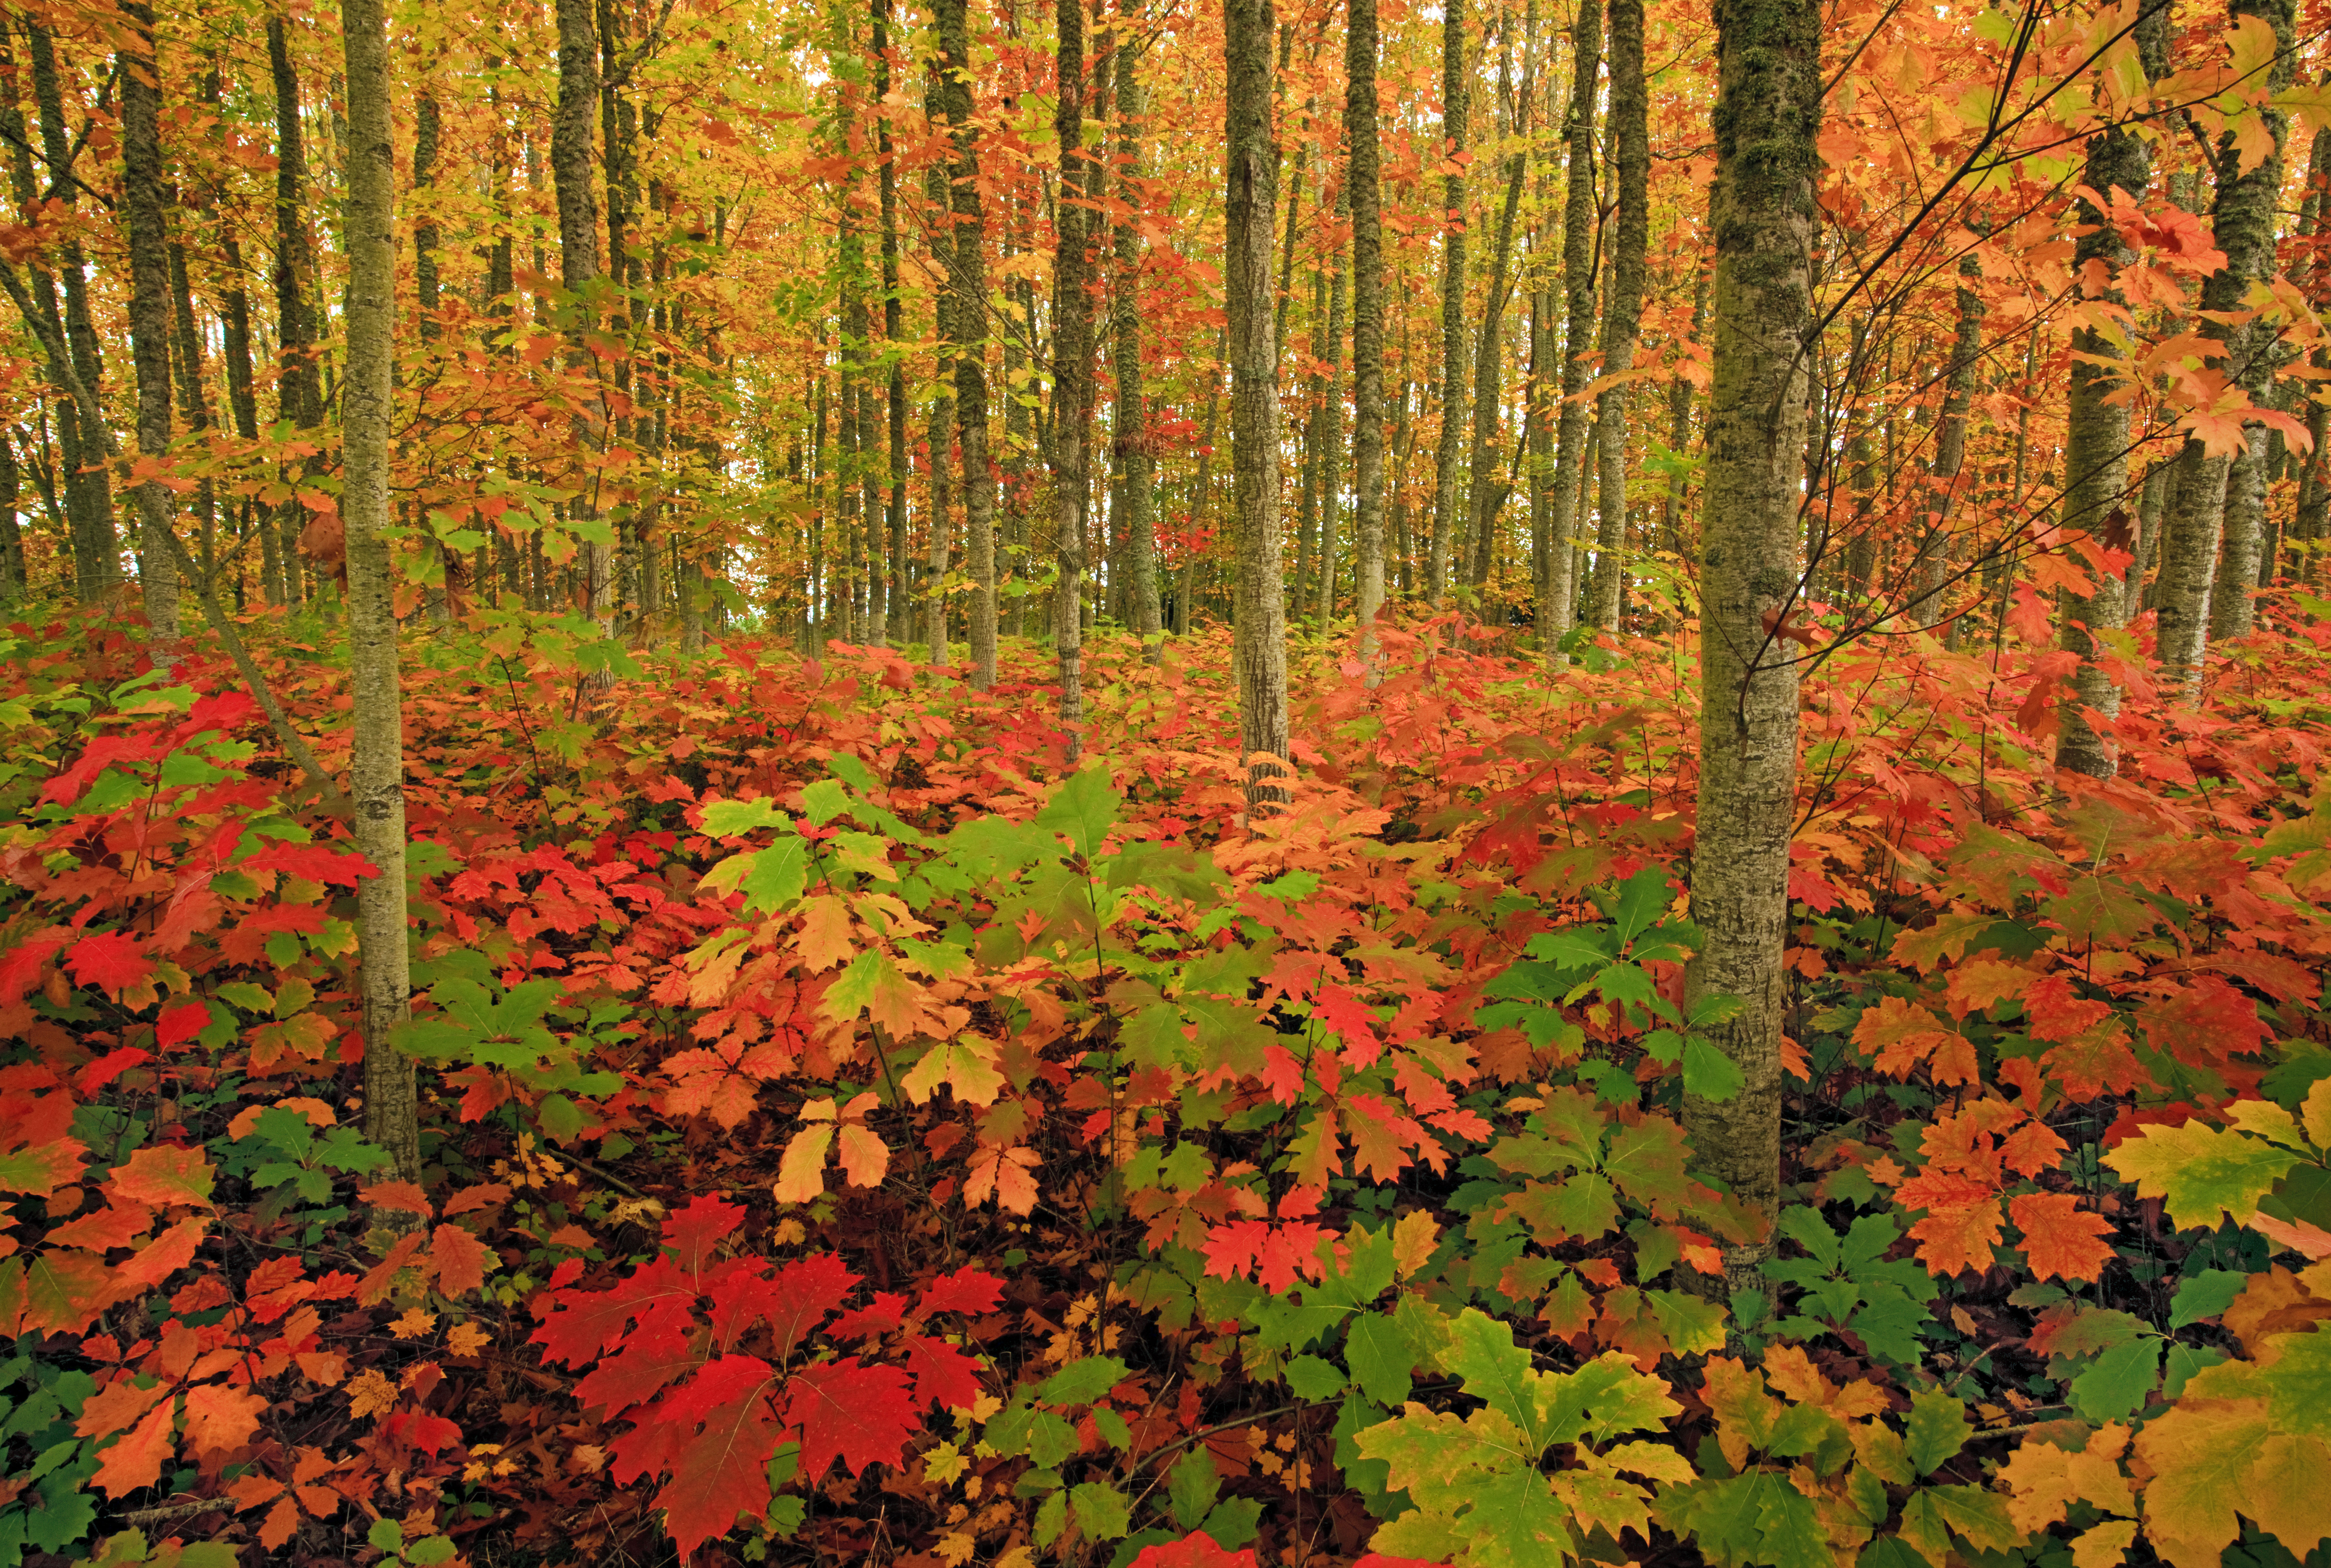
tree, nature, forest, branch, plant, vineyard, sunlight, leaf, fall, flower, lake, highway, lens, autumn, canon, season, explosion, wildflower, trees, leaves, eos, cool image, colors, vivid, deciduous, mark, ii, 5d, images, woodland, f4l, habitat, i, 1740, ecosystem, 213, oregon, ian, sane, gladtidings, dobbes, oneweekdeal, biome, natural environment, woody plant, temperate broadleaf and mixed forest, land plant